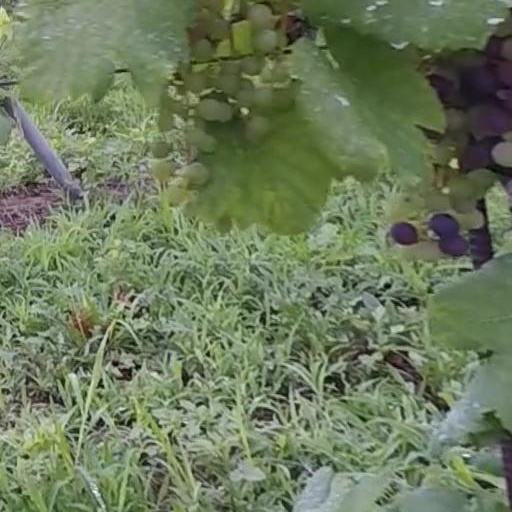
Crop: grape